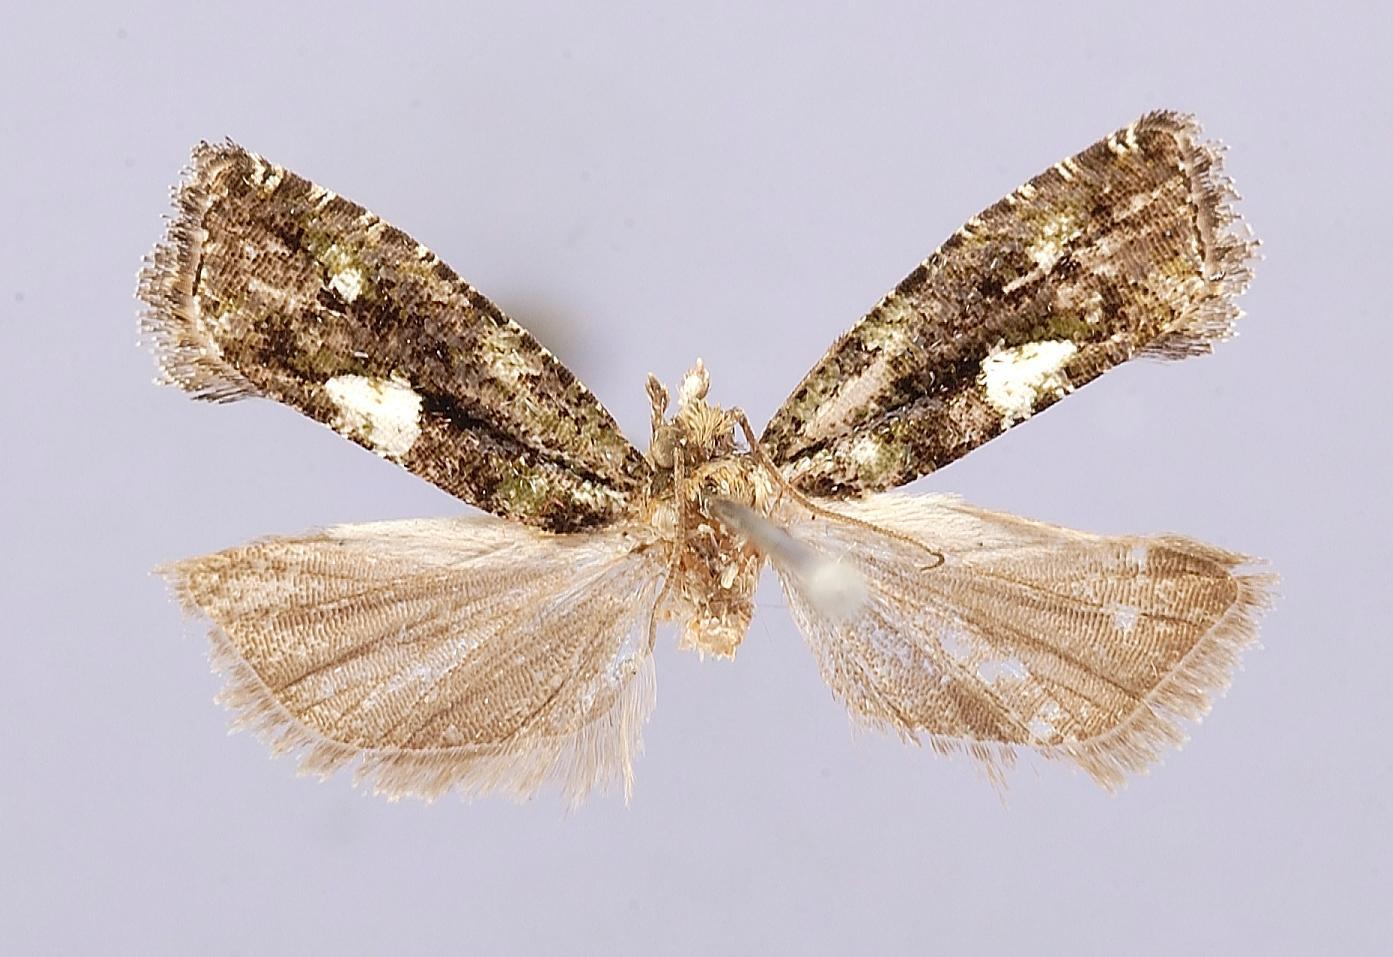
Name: Zeiraphera taiwana
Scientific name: Zeiraphera taiwana Kawabe, 1986
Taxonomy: Animalia, Arthropoda, Insecta, Lepidoptera, Tortricidae
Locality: Chiai Hsien, Alishan, 2200 m, Chiayi, Chiai Hsien, Taiwan
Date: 12 Aug 1974